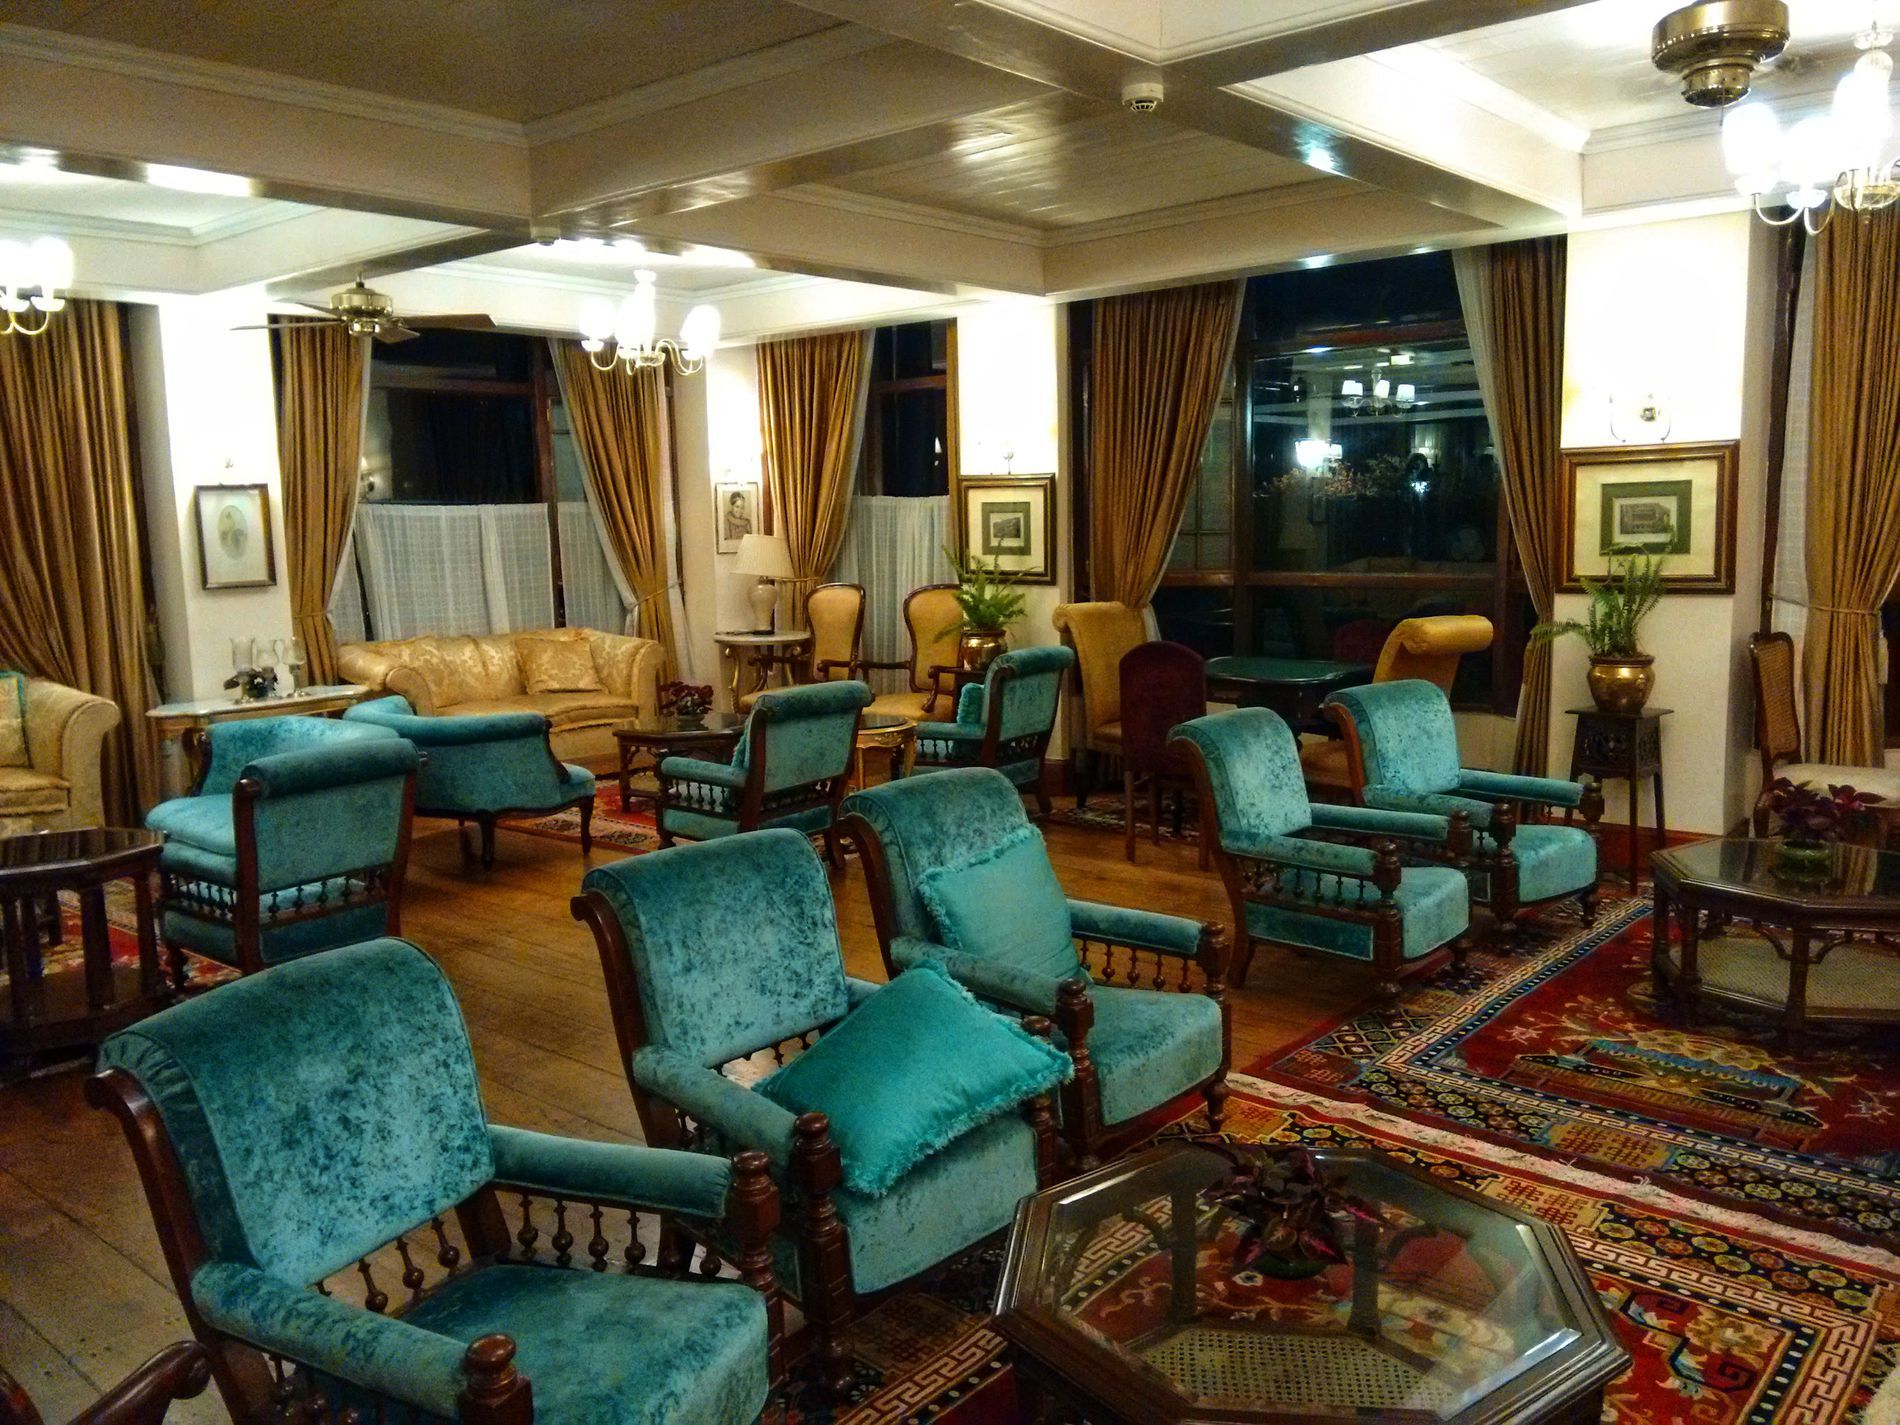
Elegant Lounge
A luxurious lounge with vintage-style furniture featuring plush turquoise armchairs, wooden tables, and ornate rugs. The space is warmly lit with large windows framed by golden drapes.
Wide angle shot slightly tilted for depth and perspective
A trendy decorated lounge with a vintage vibe Turquoise armchairs and classic wooden tables are placed on richly patterned rugs. High windows with gold curtains give a sense of elegance with warm light being reflected from them. The room decor including the paintings in frames and vases contributes to the cozy but luxurious atmosphere.
Labels: Architecture, Building, Furniture, Indoors, Living Room, Room, Reception, Reception Room, Waiting Room, Home Decor, Couch, Chair, Plant, Armchair, Appliance, Ceiling Fan, Device, Electrical Device, Lamp, Art, Painting, Interior Design, Table, Floor, Curtains, Wall, Ceiling, Window, Chandelier, Glass window, Carpet, Lampshades, Vase like Decor, Portrait
Camera: Motorola XT1068
Aperture: F2
Exposure: 1/17 sec
ISO: 640
Focal length: 3.5 mm